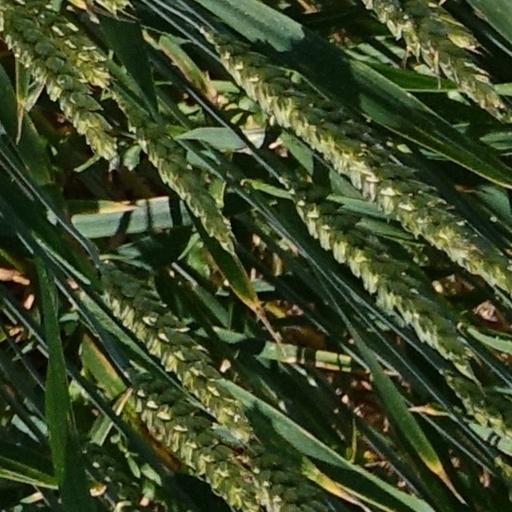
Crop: wheat